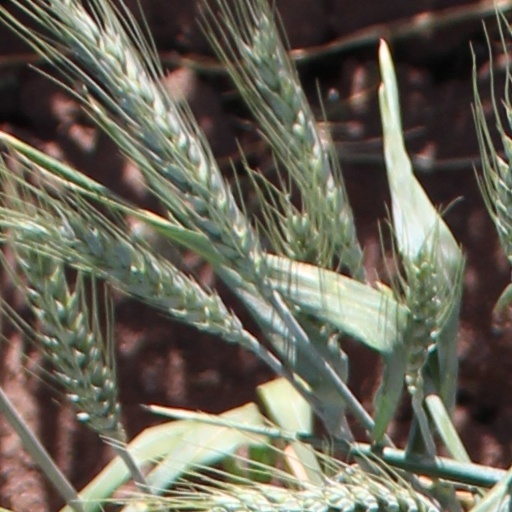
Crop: wheat